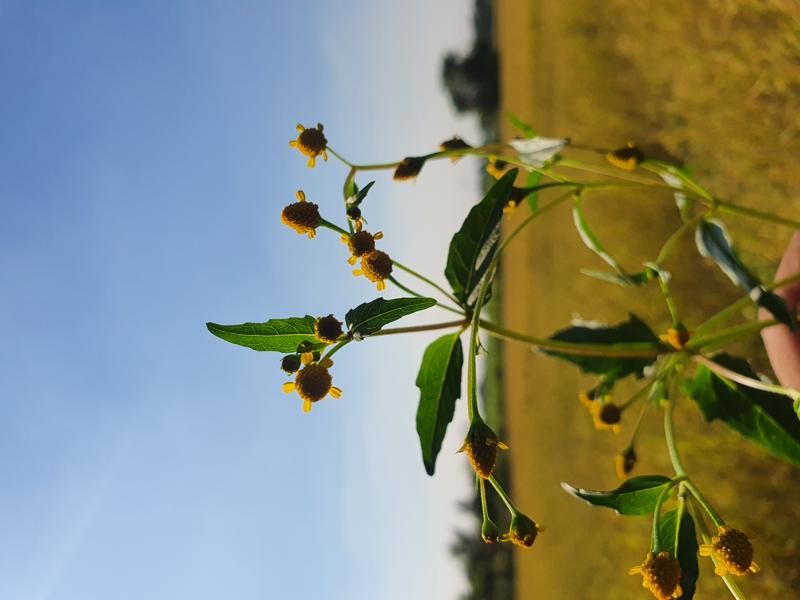
Weed species: Synedrella nodiflora